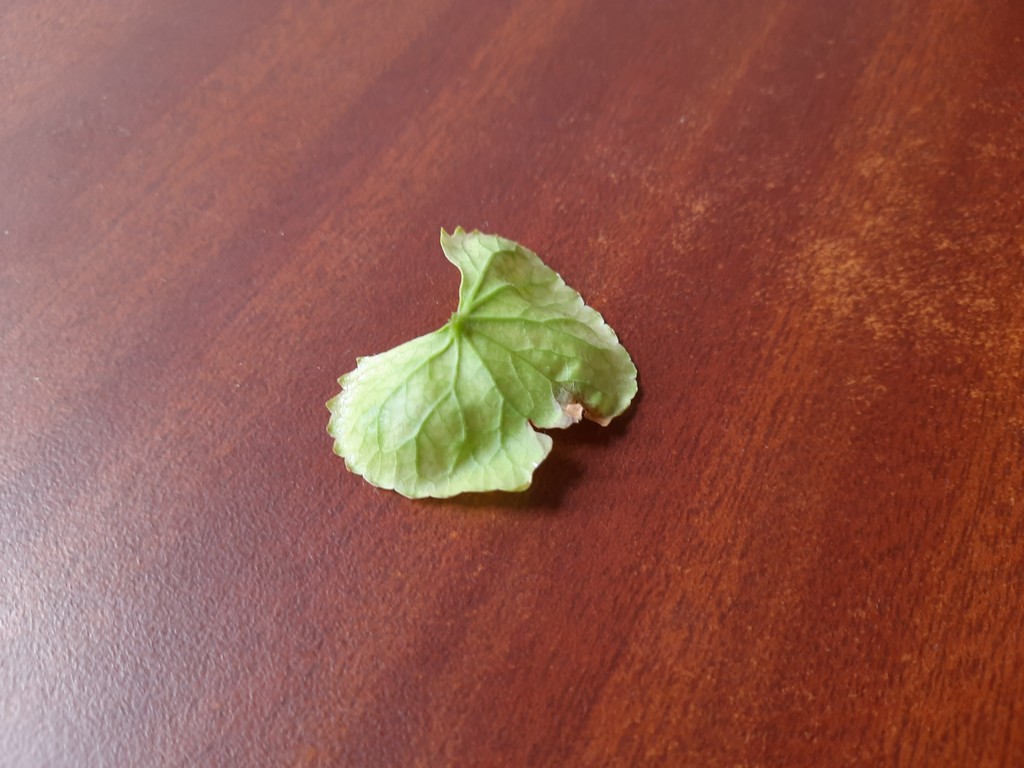
Label: Unhealthy